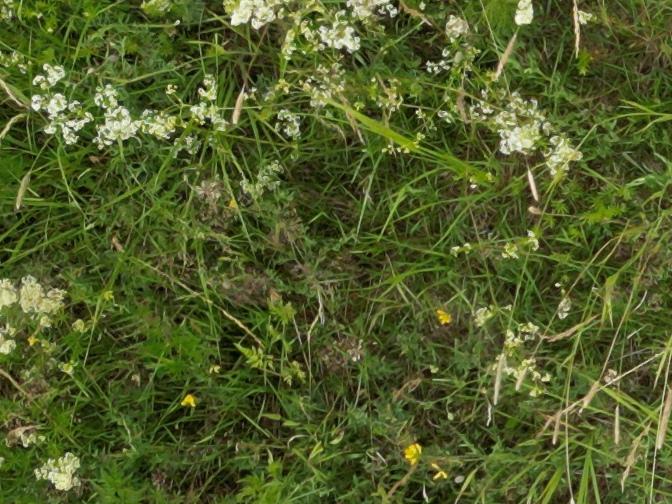
Flowers visible: yarrow flowers, yarrow flowers, yarrow flowers, yarrow flowers, yarrow flowers, yarrow flowers, yarrow flowers, yarrow flowers, yarrow flowers